Žamberk

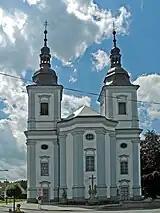
Church of Saint Wencleslaus

The historic centre is formed by Masarykovo Square and adjacent streets. The main landmark of the square is the town hall. It is a Neoclassical building from 1810. In the middle of the square are a Marian column from the late 17th century and a fountain with sculptures of a nymph and a centaur.